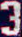
Number: 3